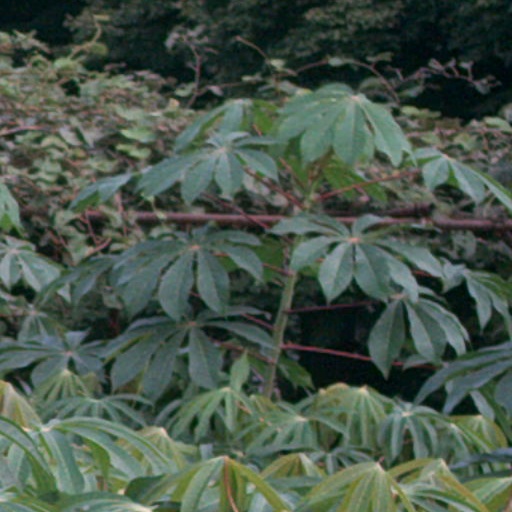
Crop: cassava